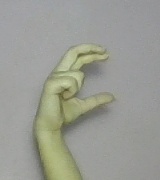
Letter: thal